History of Abkhazia

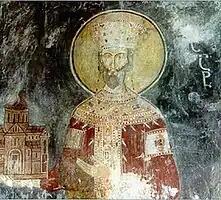
Bagrat III of Georgia; of the House of Bagrationi

The most prosperous period of the Abkhazian kingdom was between 850 and 950, when it dominated the whole western Georgia and claimed control even of the easternmost Georgian provinces. The terms "Abkhazia" and "Abkhazians" were used in a broad sense during this period – and for some while later – and covered, for all practical purposes, all the population of the kingdom regardless of their ethnicity. In 989, the Bagratid ruler Bagrat III came to power in Abkhazia which he inherited from his mother Gurandukht Anchabadze. In 1008 Bagrat inherited K'art'li from his father and united the kingdoms of Abkhazia and Georgia into a single Georgian feudal state.